G. E. Richards

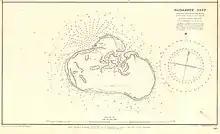
Admiralty Chart of Elizabeth Reef in the Coral Sea, surveyed by Richards and Tippinge in 1878

He was a sub-lieutenant aboard HMS "Wolverine" (2,431 tons) when it reached Brisbane in August 1877.